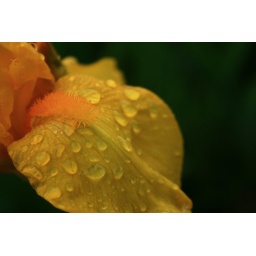
A golden yellow iris covered in dew